Plön

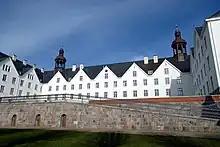
Plön Castle

Plön Castle is one of the most important Renaissance buildings in the country. Until the death of Duke Frederick Charles of Schleswig-Holstein-Plön in 1761 it was the ducal "Residenz"; thereafter it was used for various purposes. Today it is owned by the firm of Fielmann.